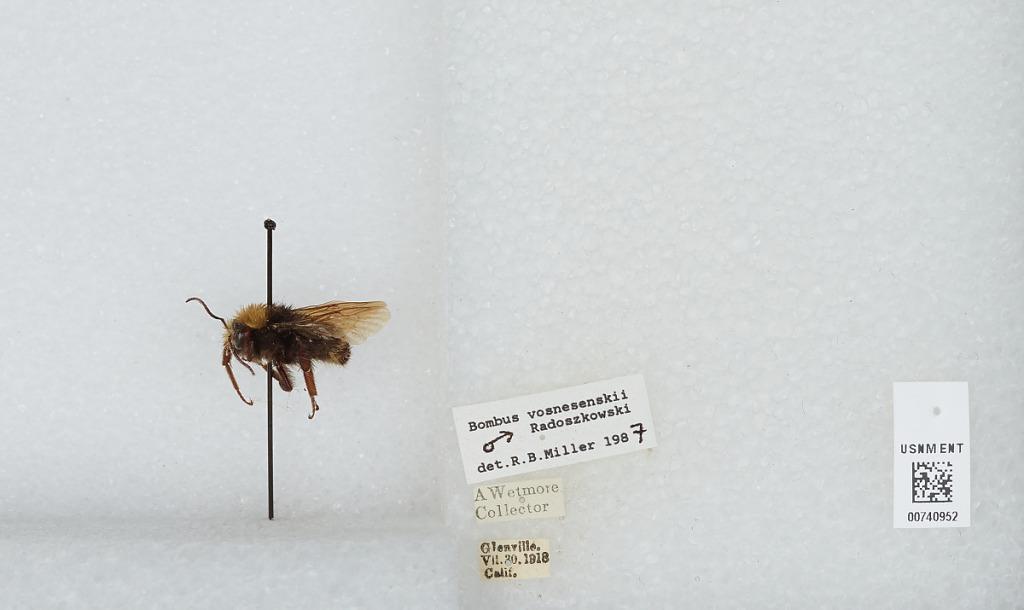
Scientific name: Bombus (Pyrobombus) vosnesenskii Radoszkowski
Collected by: A. Wetmore
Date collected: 1918-7-30
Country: United States
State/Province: California
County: Kern
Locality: Glennville
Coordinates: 35.7289, -118.704
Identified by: Miller, R. B.